Montvoort SV '19

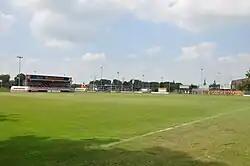
VV Montfoort's grounds with its nickname, "The Orange Machine", written on a sign

Voetbalvereniging Montfoort was founded on 30 July 1946. Until 1994 its first squad played mainly in local leagues, with shorter periods spent in KNVB's Derde and Vierde Klasse. In 1994 it rejoined the Vierde Klasse, promoting to the Derde Klasse in 1995. In 1996 It won the section championship, then promoted to Eerste Klasse, skipping the Tweede Klasse. Its kit consisted of an orange shirt, black shorts and orange socks, leading to the nickname "The Orange Machine".